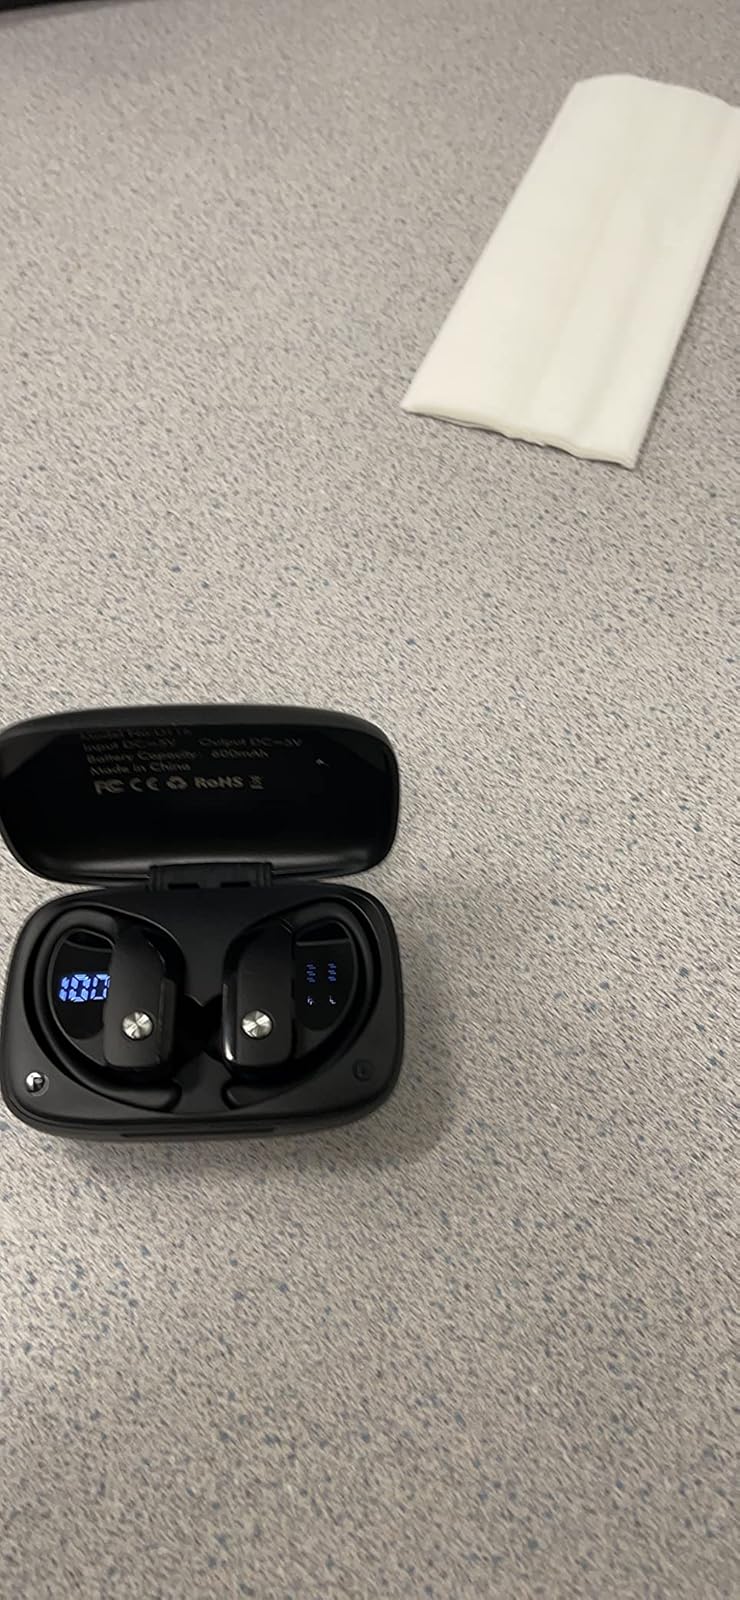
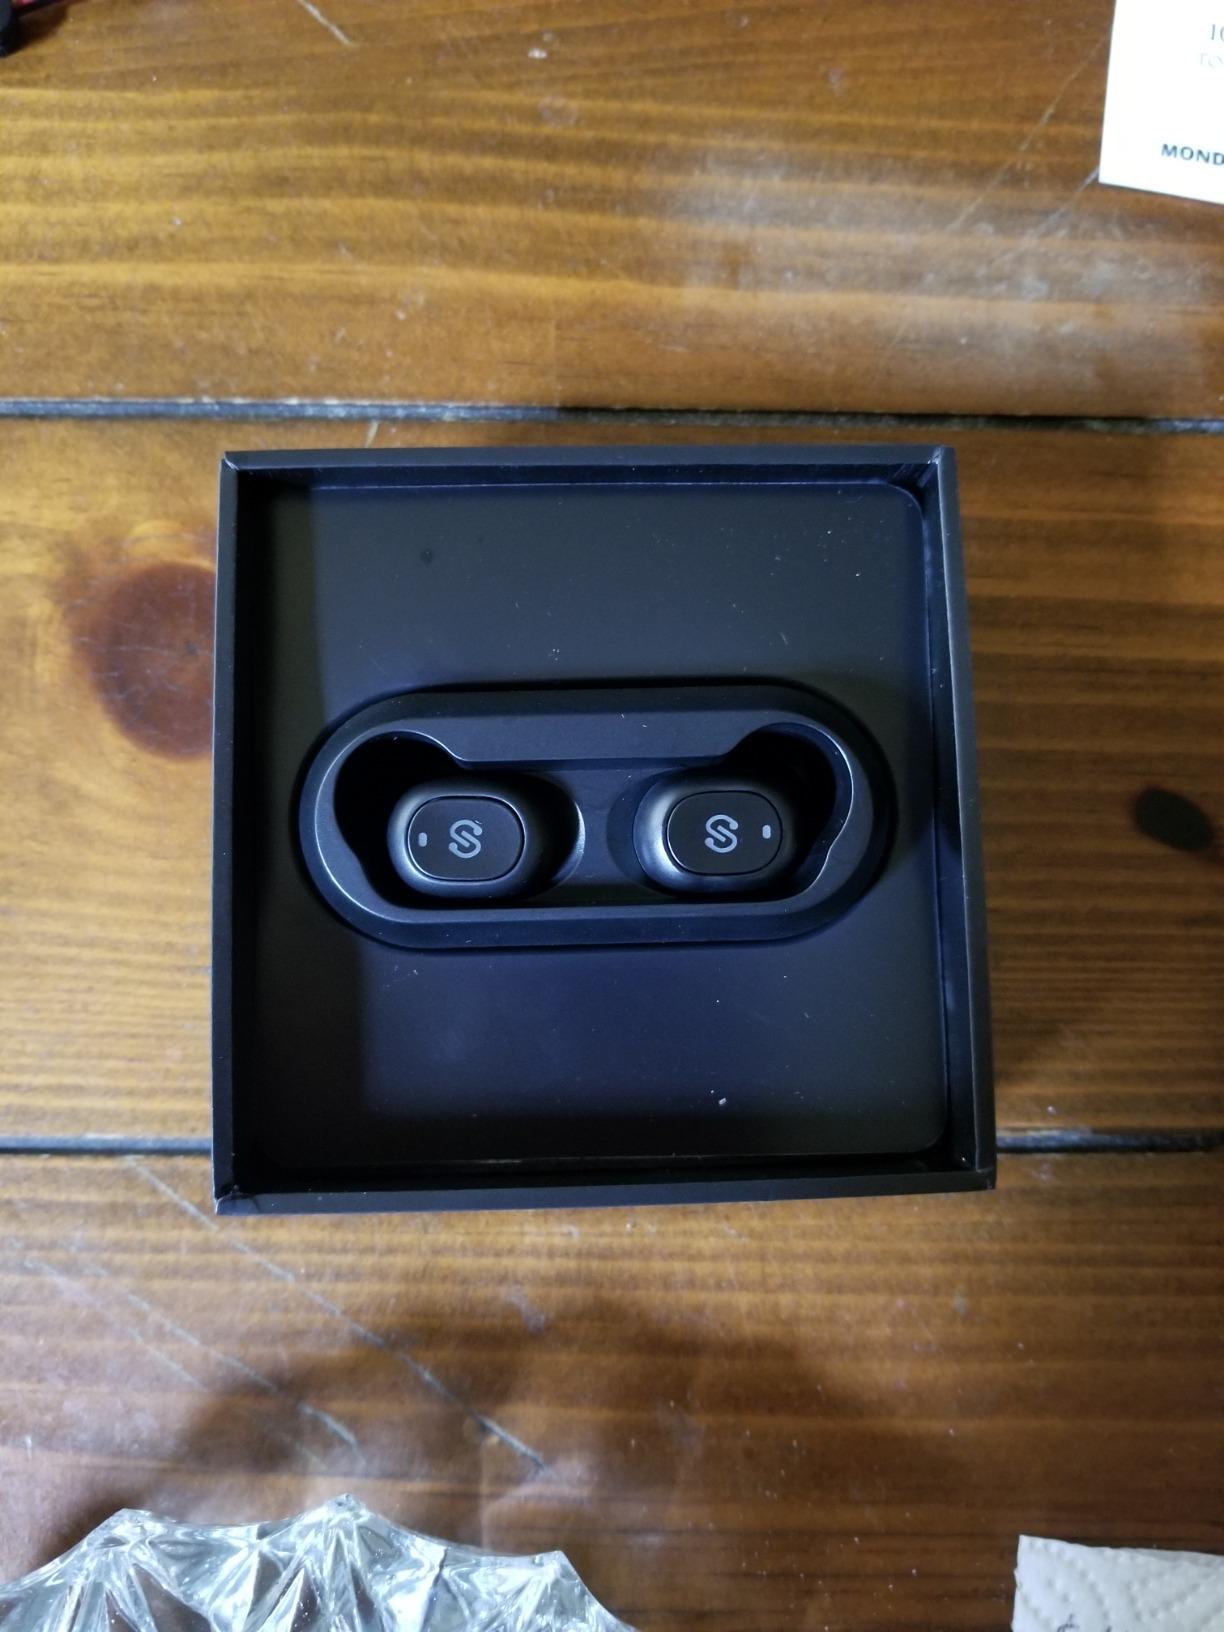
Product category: earbuds
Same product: no